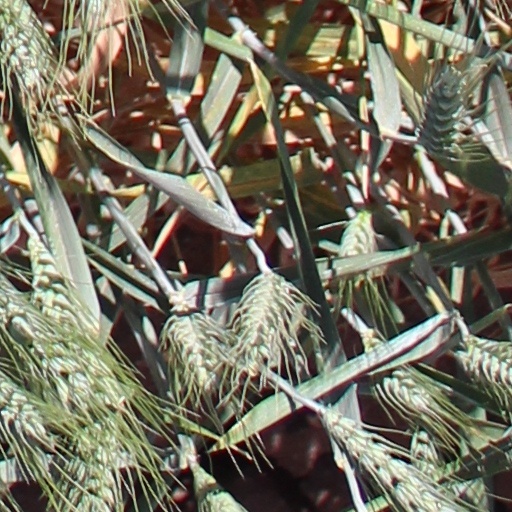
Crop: wheat